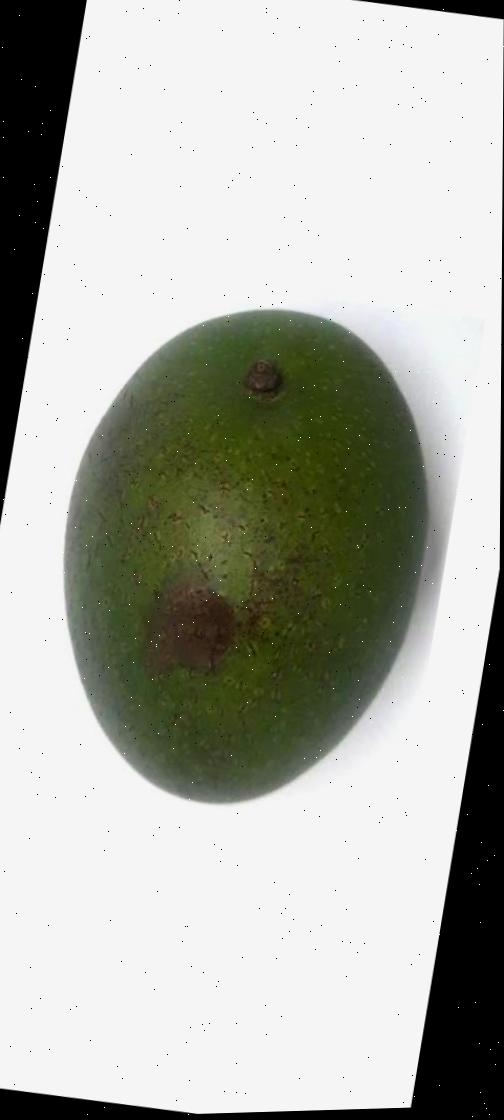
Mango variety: Ashshina Zhinuk